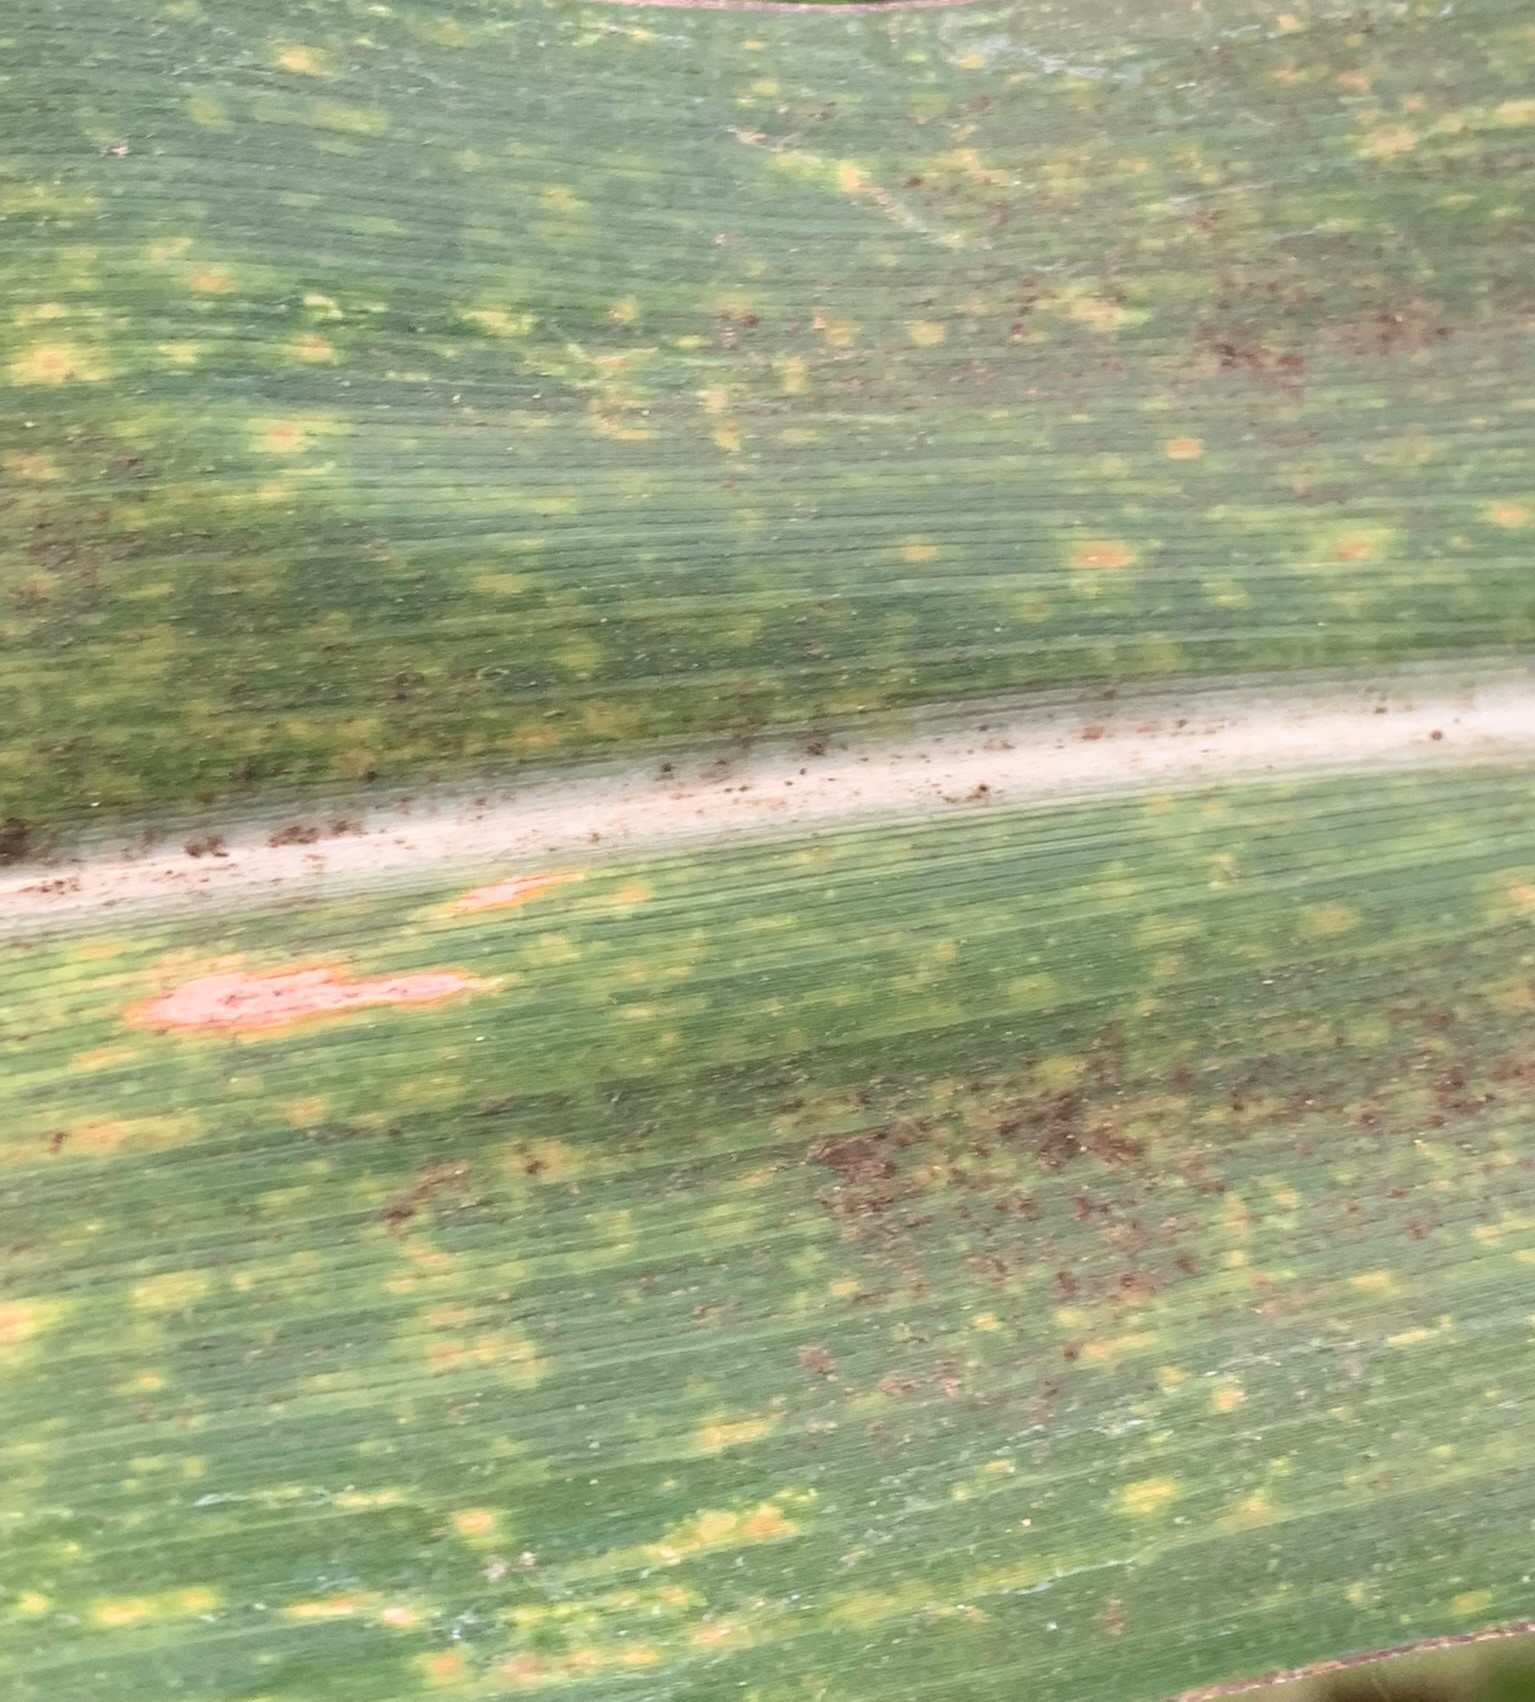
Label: MLN